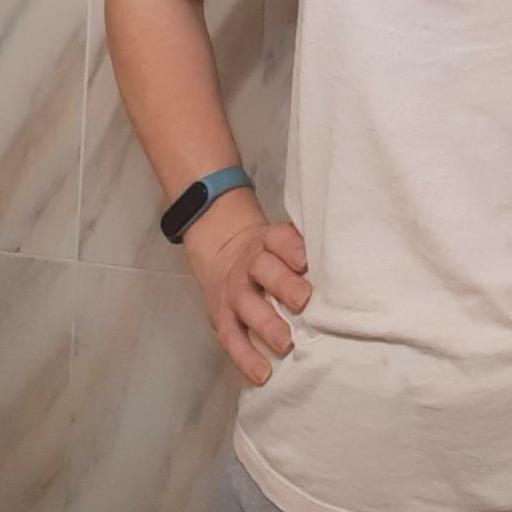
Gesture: no_gesture